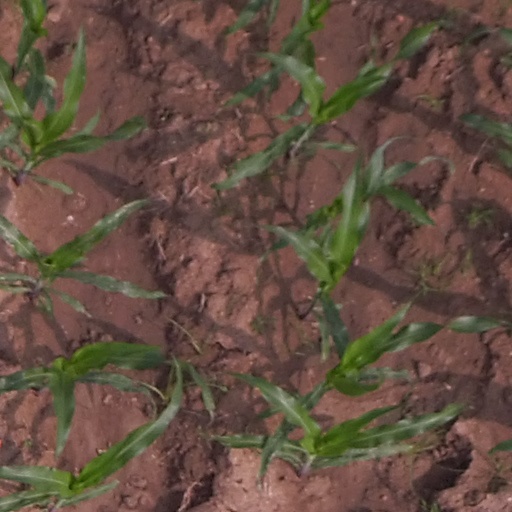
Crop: maize; corn